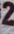
Number: 2